Final Resolution (January 2008)

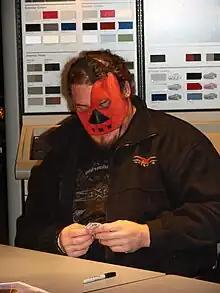
Large adult male wearing a black shirt and jacket, as well as a red mask over his face with shirt brown hair.

There were technical difficulties in viewing the show for Cable providers supported by Shaw Pay-Per-View and Shaw Video On Demand.